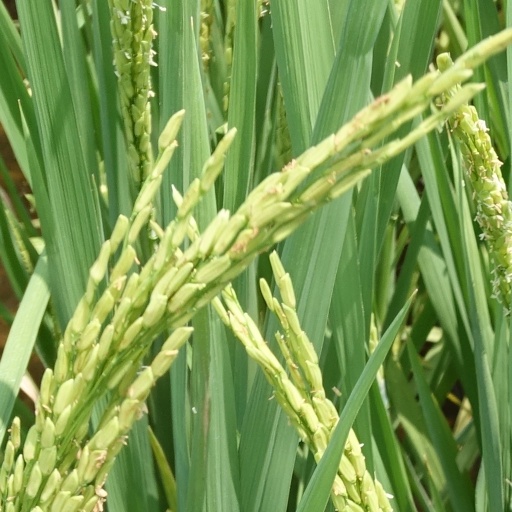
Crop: rice